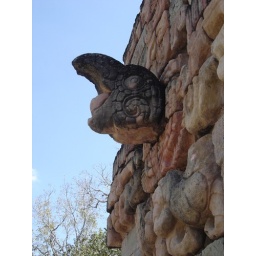
Bird on a building beside the ball court